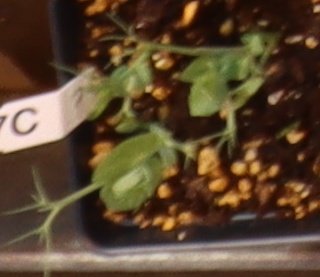
Label: Field Pea